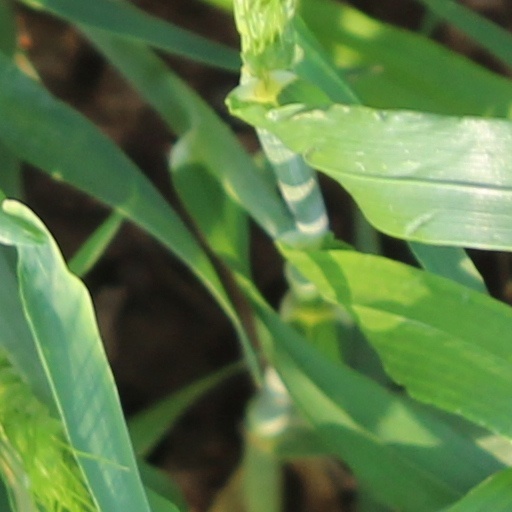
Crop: wheat